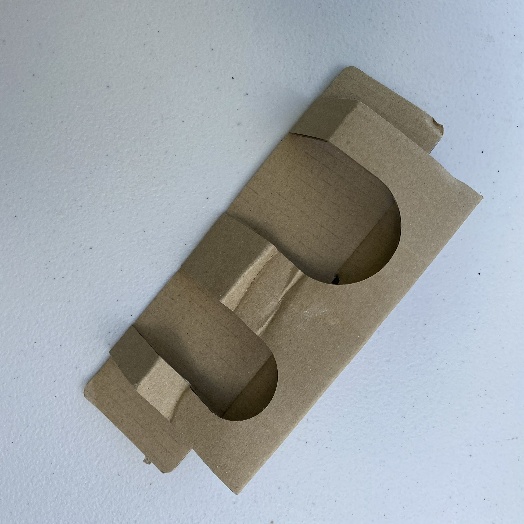
Label: Cardboard